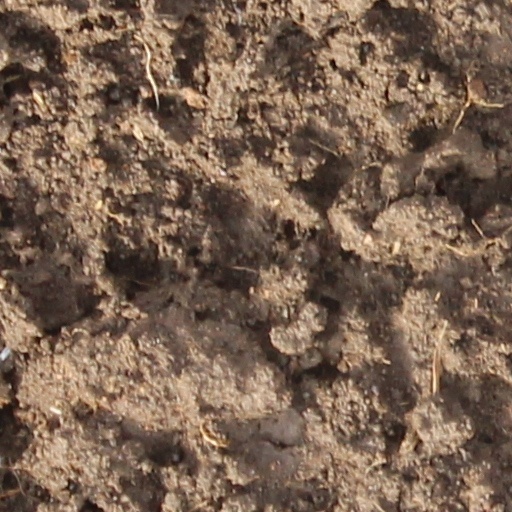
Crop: wheat